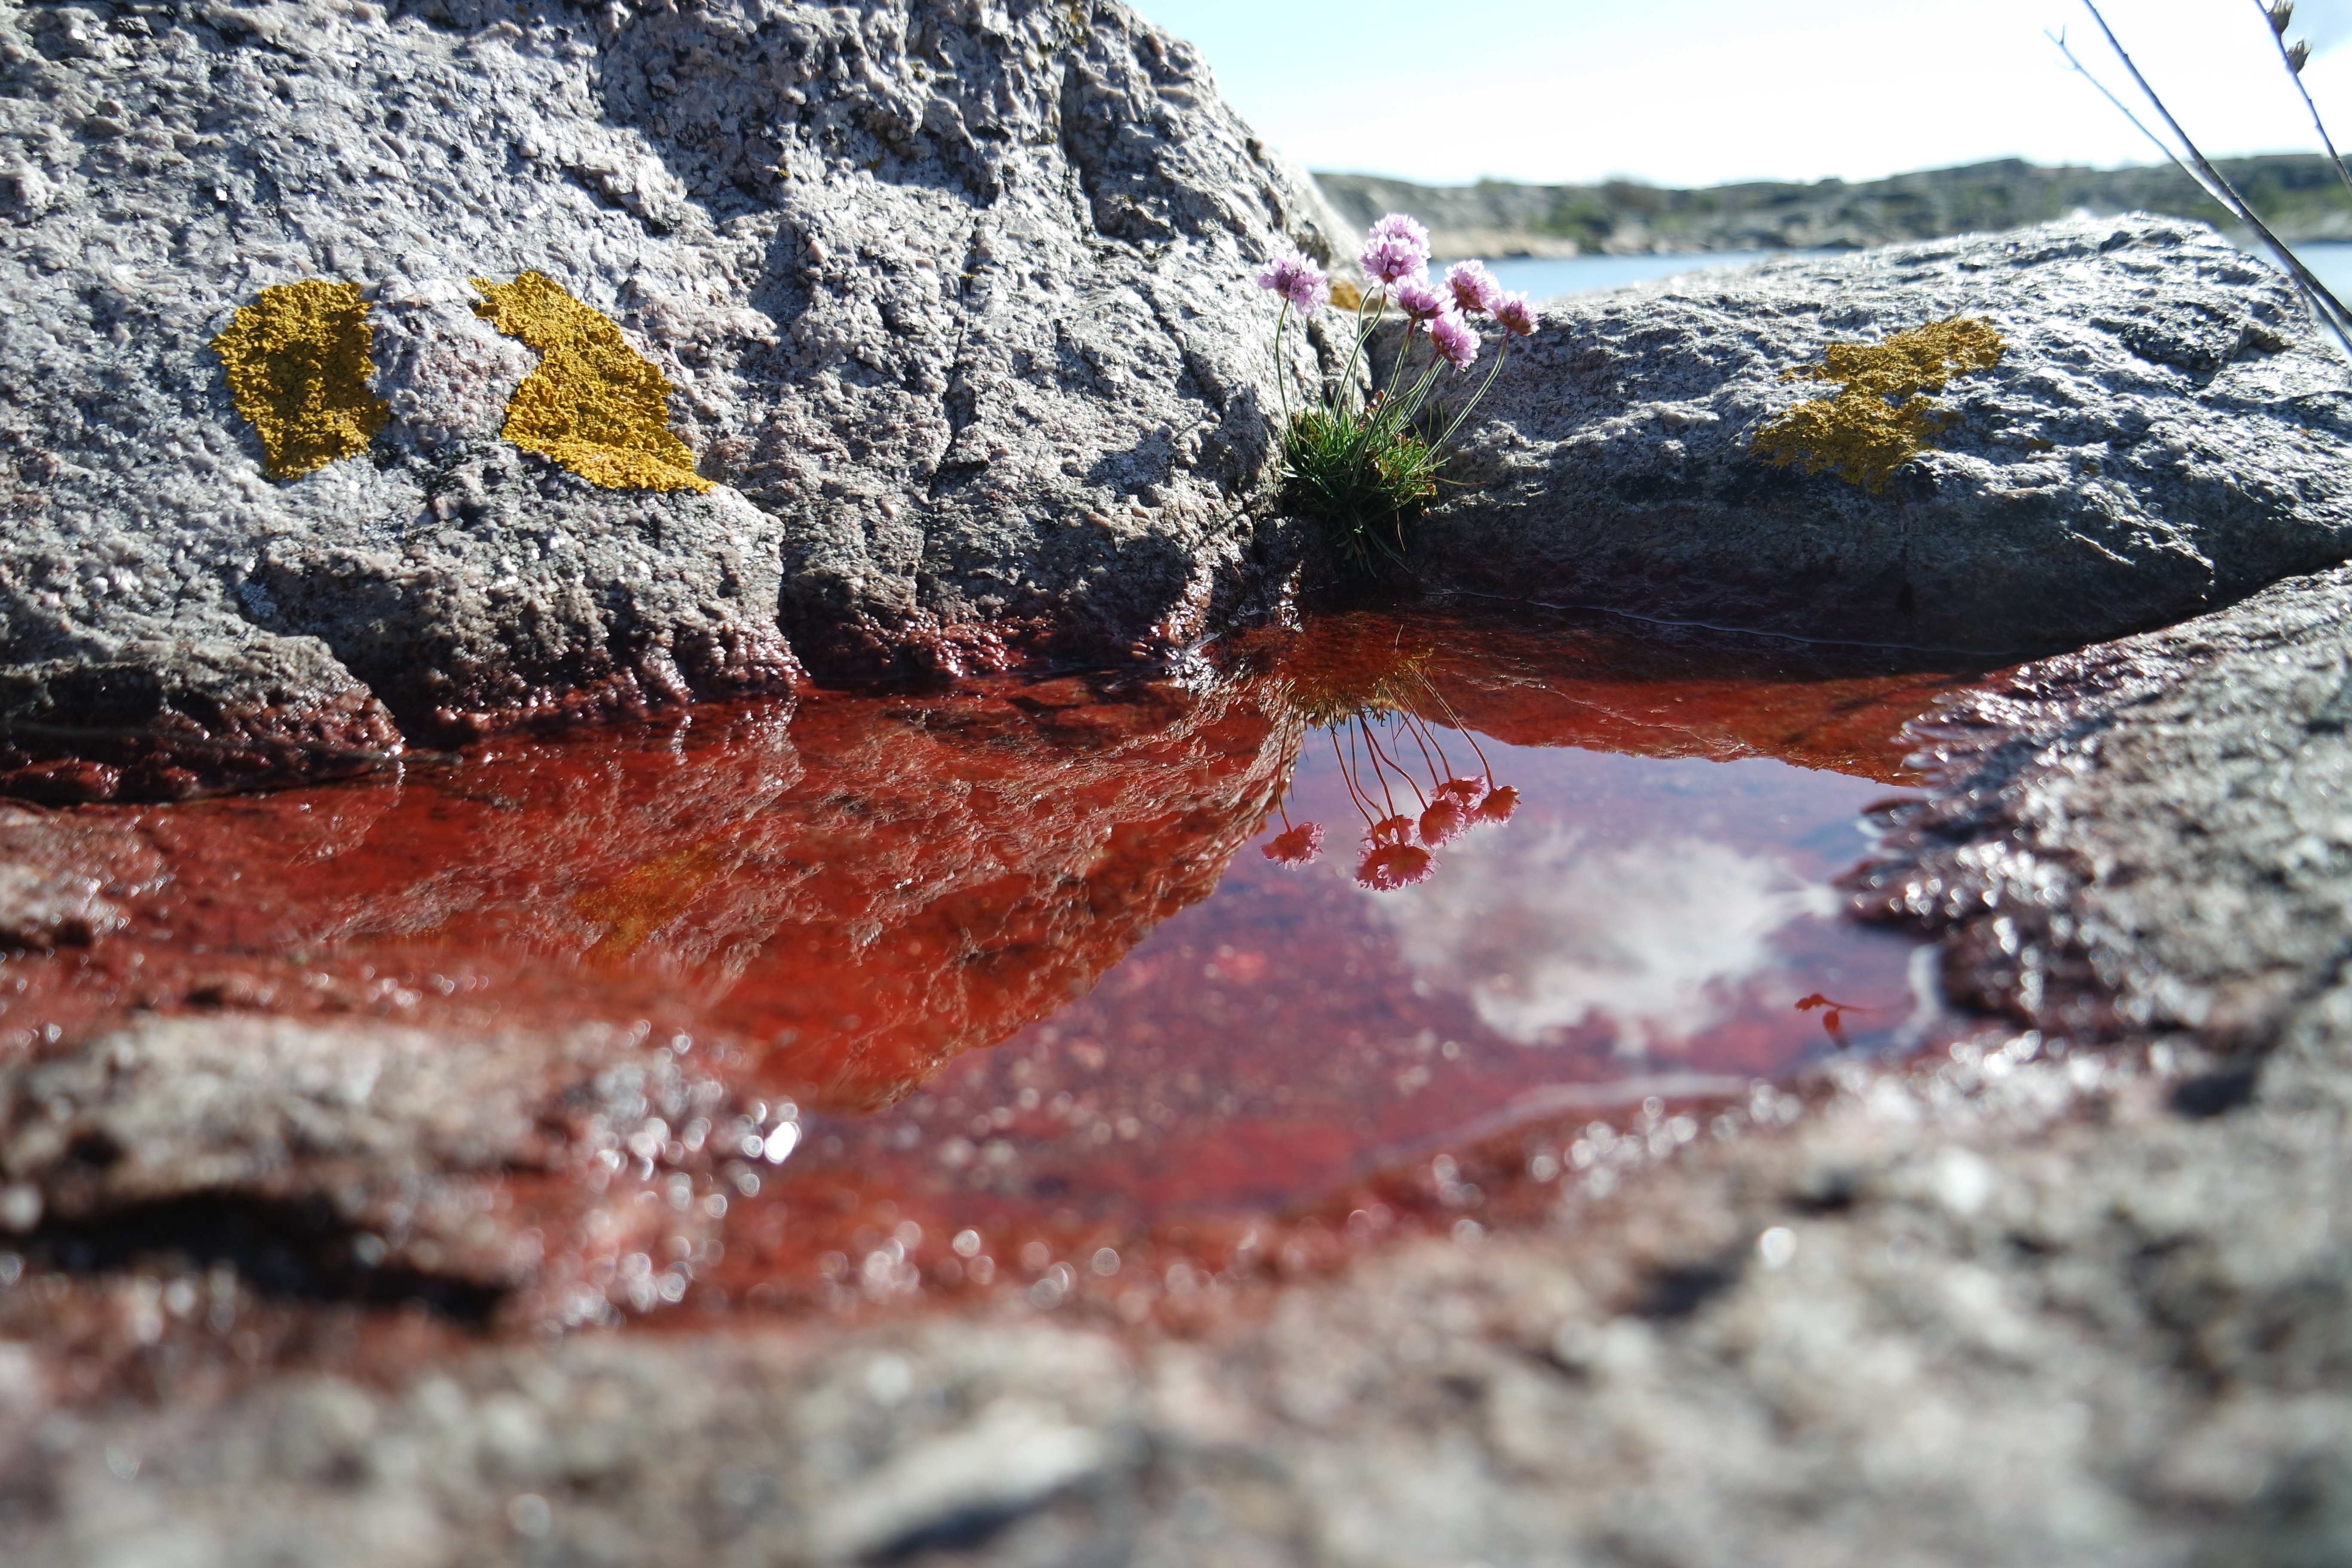
sea, coast, water, nature, rock, snow, plant, shore, flower, cliff, spring, red, puddle, pink, terrain, close, season, material, geology, mirroring